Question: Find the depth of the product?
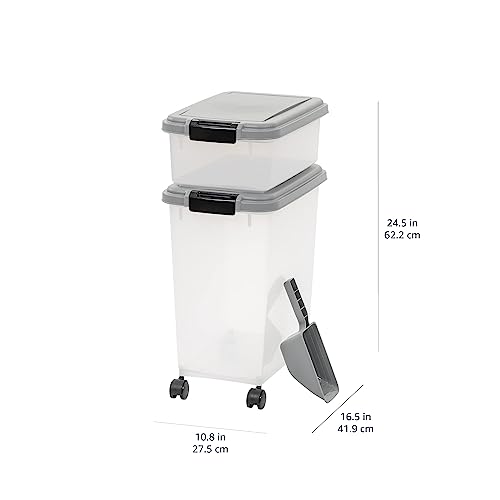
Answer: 41.9 centimetre